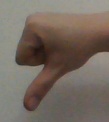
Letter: waw